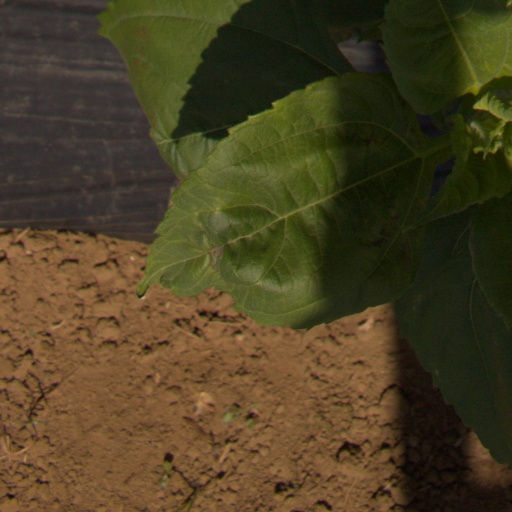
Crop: Jerusalem artichoke